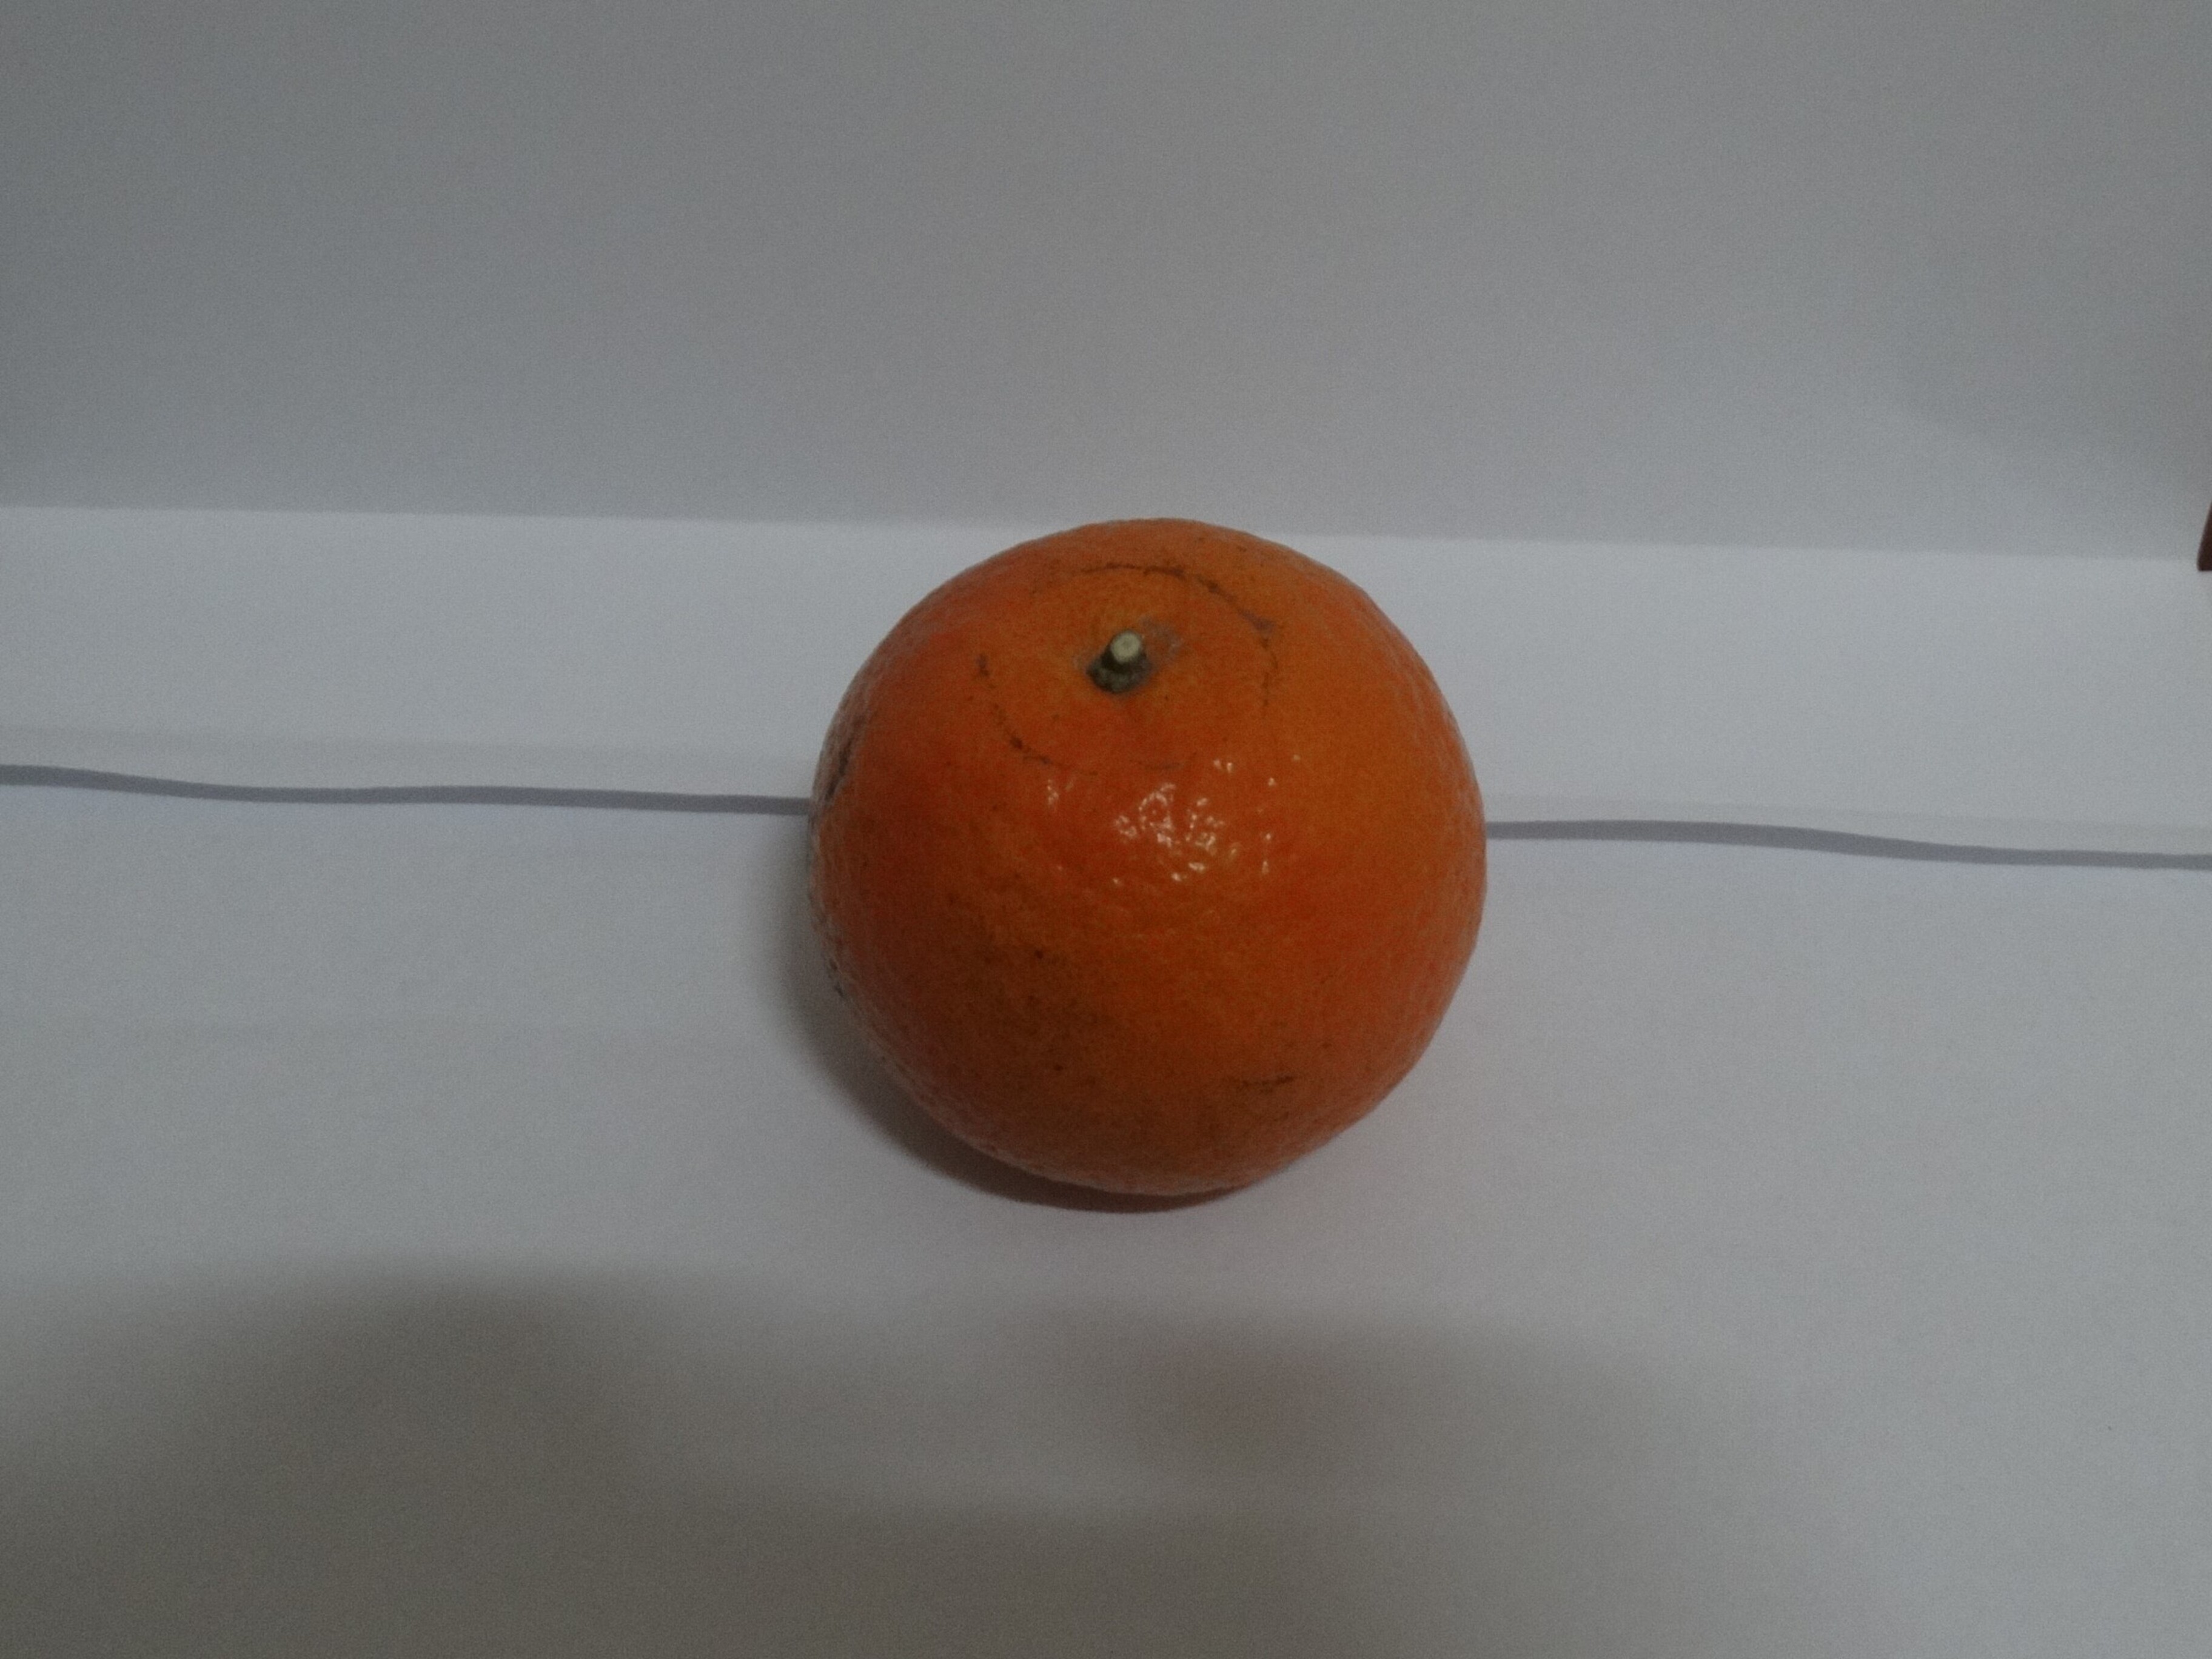
Citrus fruit variety: tankan